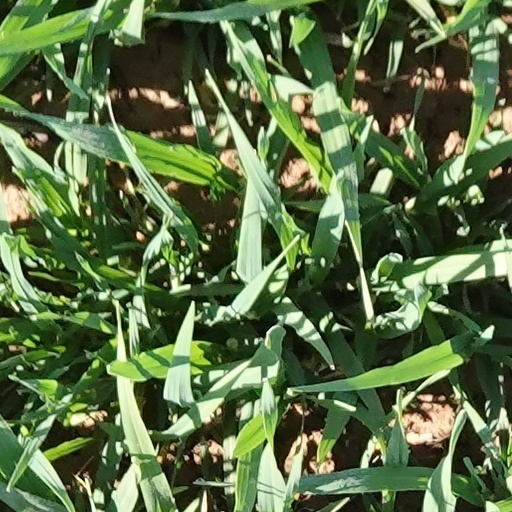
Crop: wheat